Kenneth M. Taylor

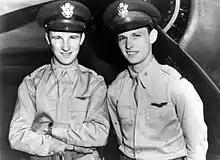
Taylor and Welch shortly after the Pearl Harbor attack

While his plane was being reloaded with the .50 cal, a flight of dive bombers began strafing Wheeler. Welch took off again (since he had landed a few minutes before Taylor and was already reloaded). The men who were loading the ammunition on Taylor's plane left the ammunition boxes on his wing as they scattered to get away from the bombers. Taylor quickly took off, jumping over an armament dolly and the ammunition boxes fell off of his plane's wing. Both pilots realized that if they took off away from the incoming aircraft they would become targets once they were airborne, so both headed directly towards the bombers at take-off. Additionally, if the low-flying bombers attempted to fire at the grounded P-40s at their current elevation, they would risk crashing. Taylor used this hindrance to his advantage and began immediately firing on the Japanese aircraft as he took off, and performed a chandelle.